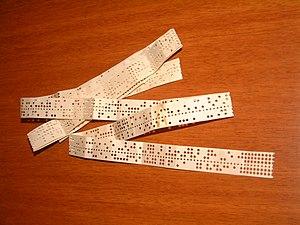
Le code Baudot est dans l'histoire un des premiers codage des caractères binaire. Il est plus ancien que le code ASCII par exemple. Il est aussi appelé code télégraphique Alphabet International nᵒ 1 ou Alphabet International nᵒ 2 ou code CCITT nᵒ 2.
En télécommunications et en informatique, un jeu de caractères codés est un code qui associe un jeu de caractères abstraits d’un ou plusieurs systèmes d’écriture utilisés pour transcrire des langues naturelles avec une représentation numérique pour chaque caractère de ce jeu, ce nombre pouvant lui-même avoir des représentations numériques différentes. Par exemple, le code Morse et le code ASCII sont des jeux de caractères codés.
La station de Brest-Déolen appelée aussi « La Maison des câbles » est le premier centre français des communications télégraphiques transatlantiques. Elle est située à l'entrée du goulet de Brest dans la crique de Déolen en Locmaria-Plouzané. Elle fonctionne de 1879 à 1962.